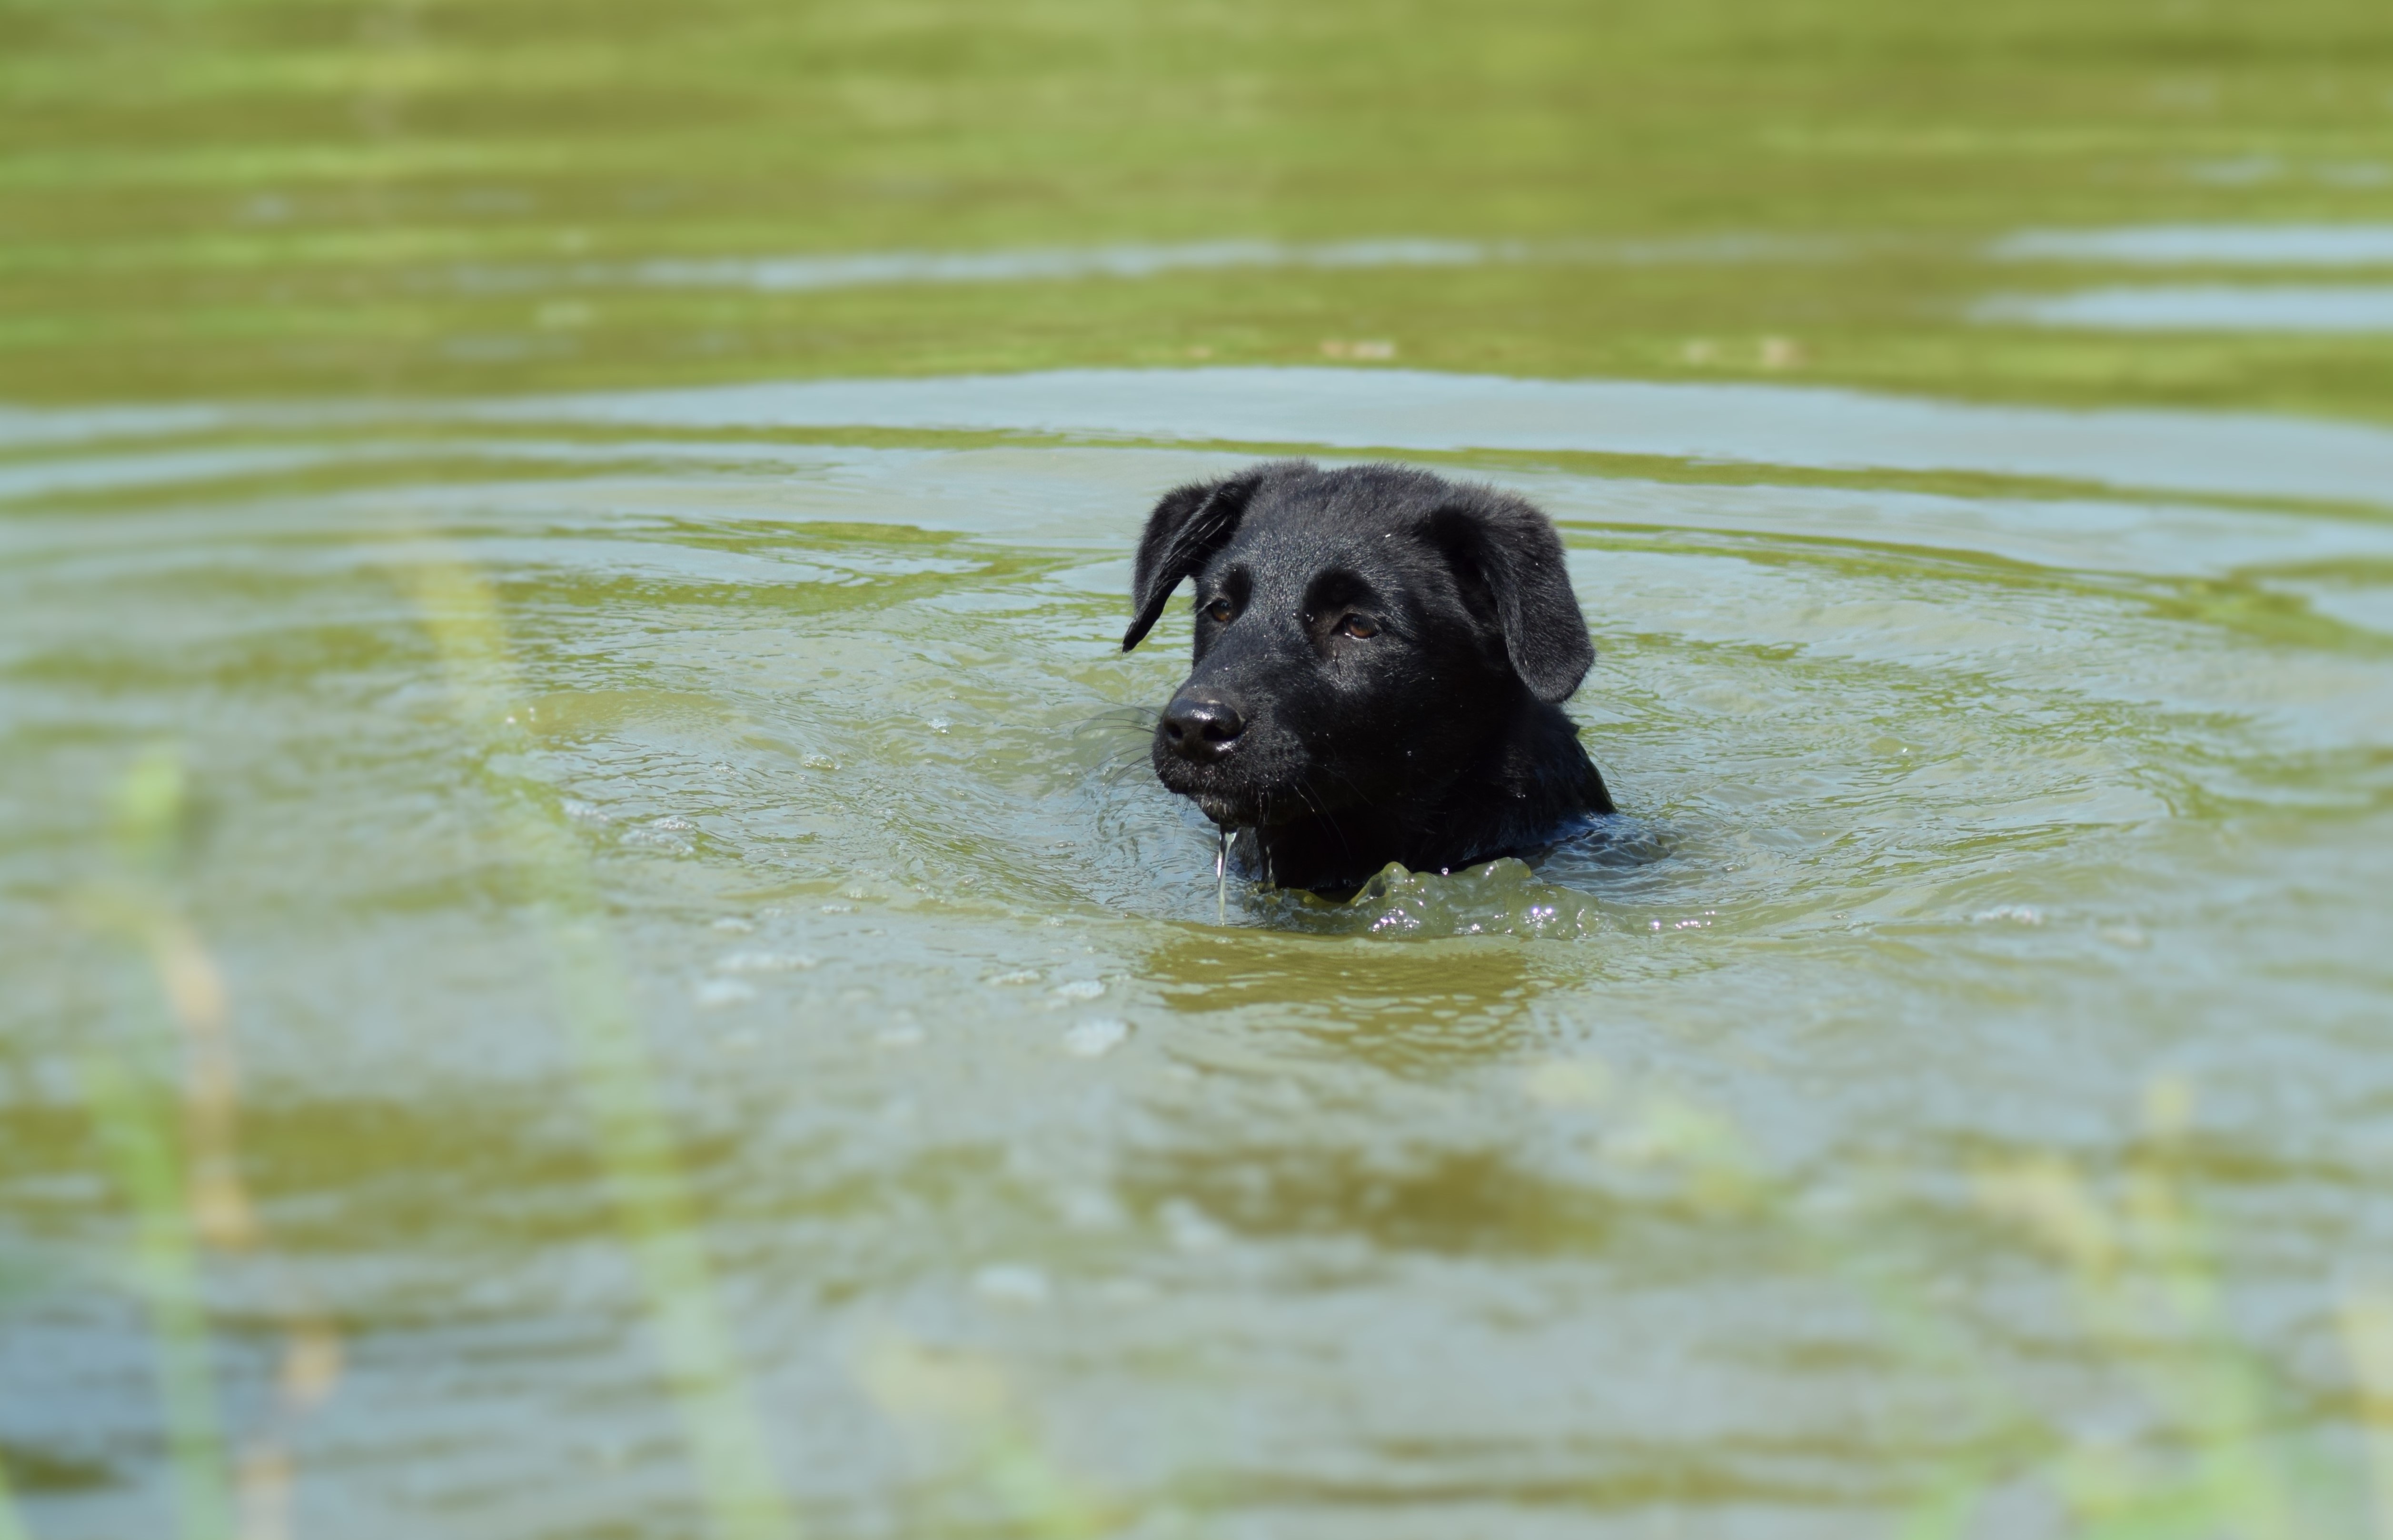
water, puppy, dog, animal, cute, summer, pond, pet, mammal, swimming, activity, outdoors, fun, vertebrate, labrador retriever, newfoundland, active, retriever, doggy, dog playing, dog like mammal